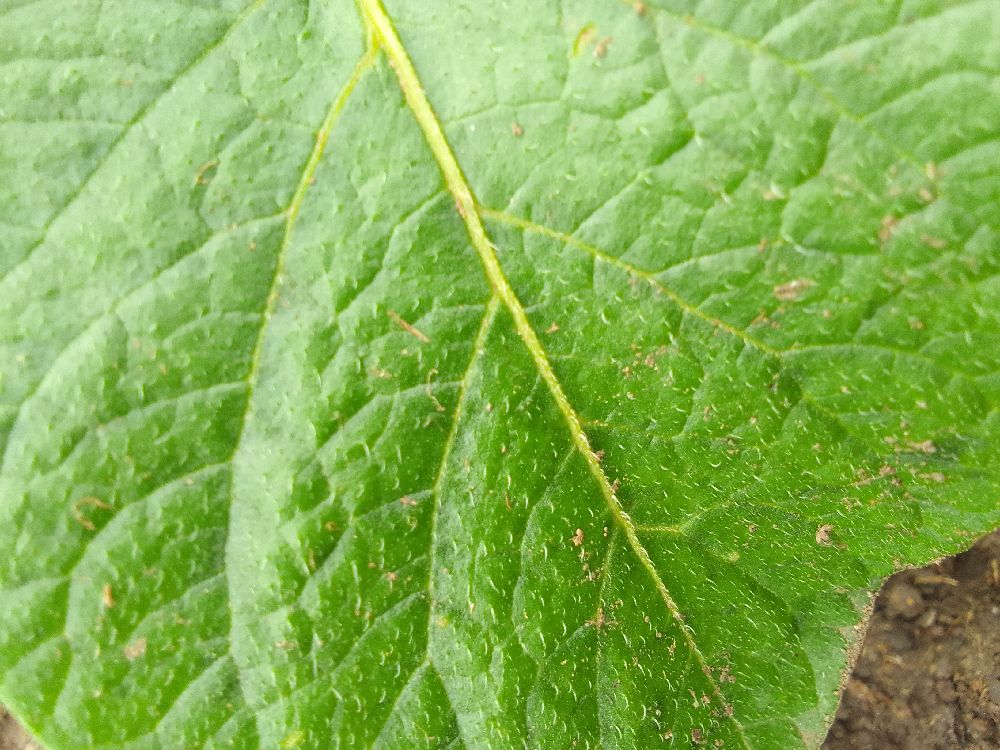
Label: Healthy